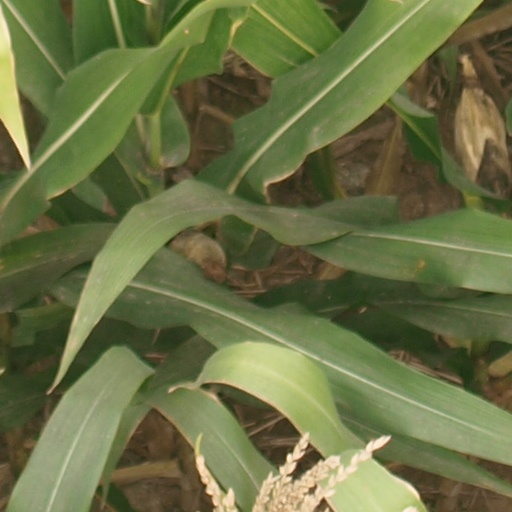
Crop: maize; corn